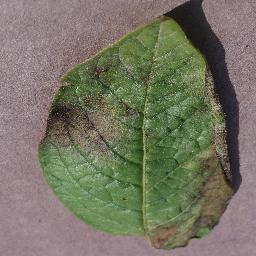
Label: Potato___Late_blight